Cyrus the Great

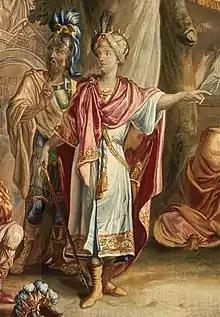
Cyrus the Great (center) with his General Harpagus behind him, as he receives the submission of Astyages (18th century tapestry)

British historian Charles Freeman suggests that "In scope and extent his achievements [Cyrus] ranked far above that of the Macedonian king, Alexander, who was to demolish the [Achaemenid] empire in the 320s but fail to provide any stable alternative." Cyrus has been a personal hero to many people, including Thomas Jefferson, Mohammad Reza Pahlavi, and David Ben-Gurion.